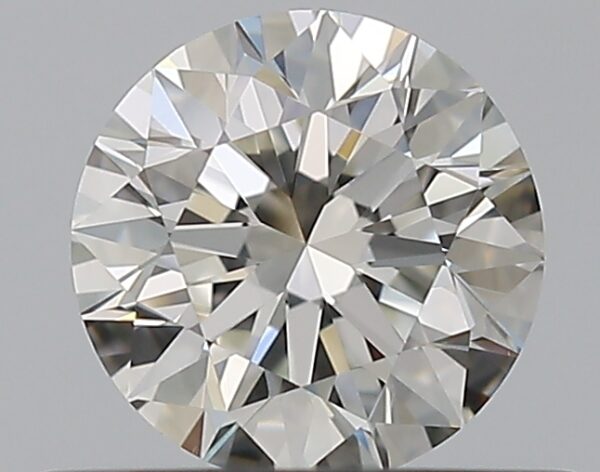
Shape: round
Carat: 0.5
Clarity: VVS1
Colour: J
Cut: VG
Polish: EX
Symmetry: EX
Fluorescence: N
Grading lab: GIA
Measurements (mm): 5.02 x 5.05 x 3.16